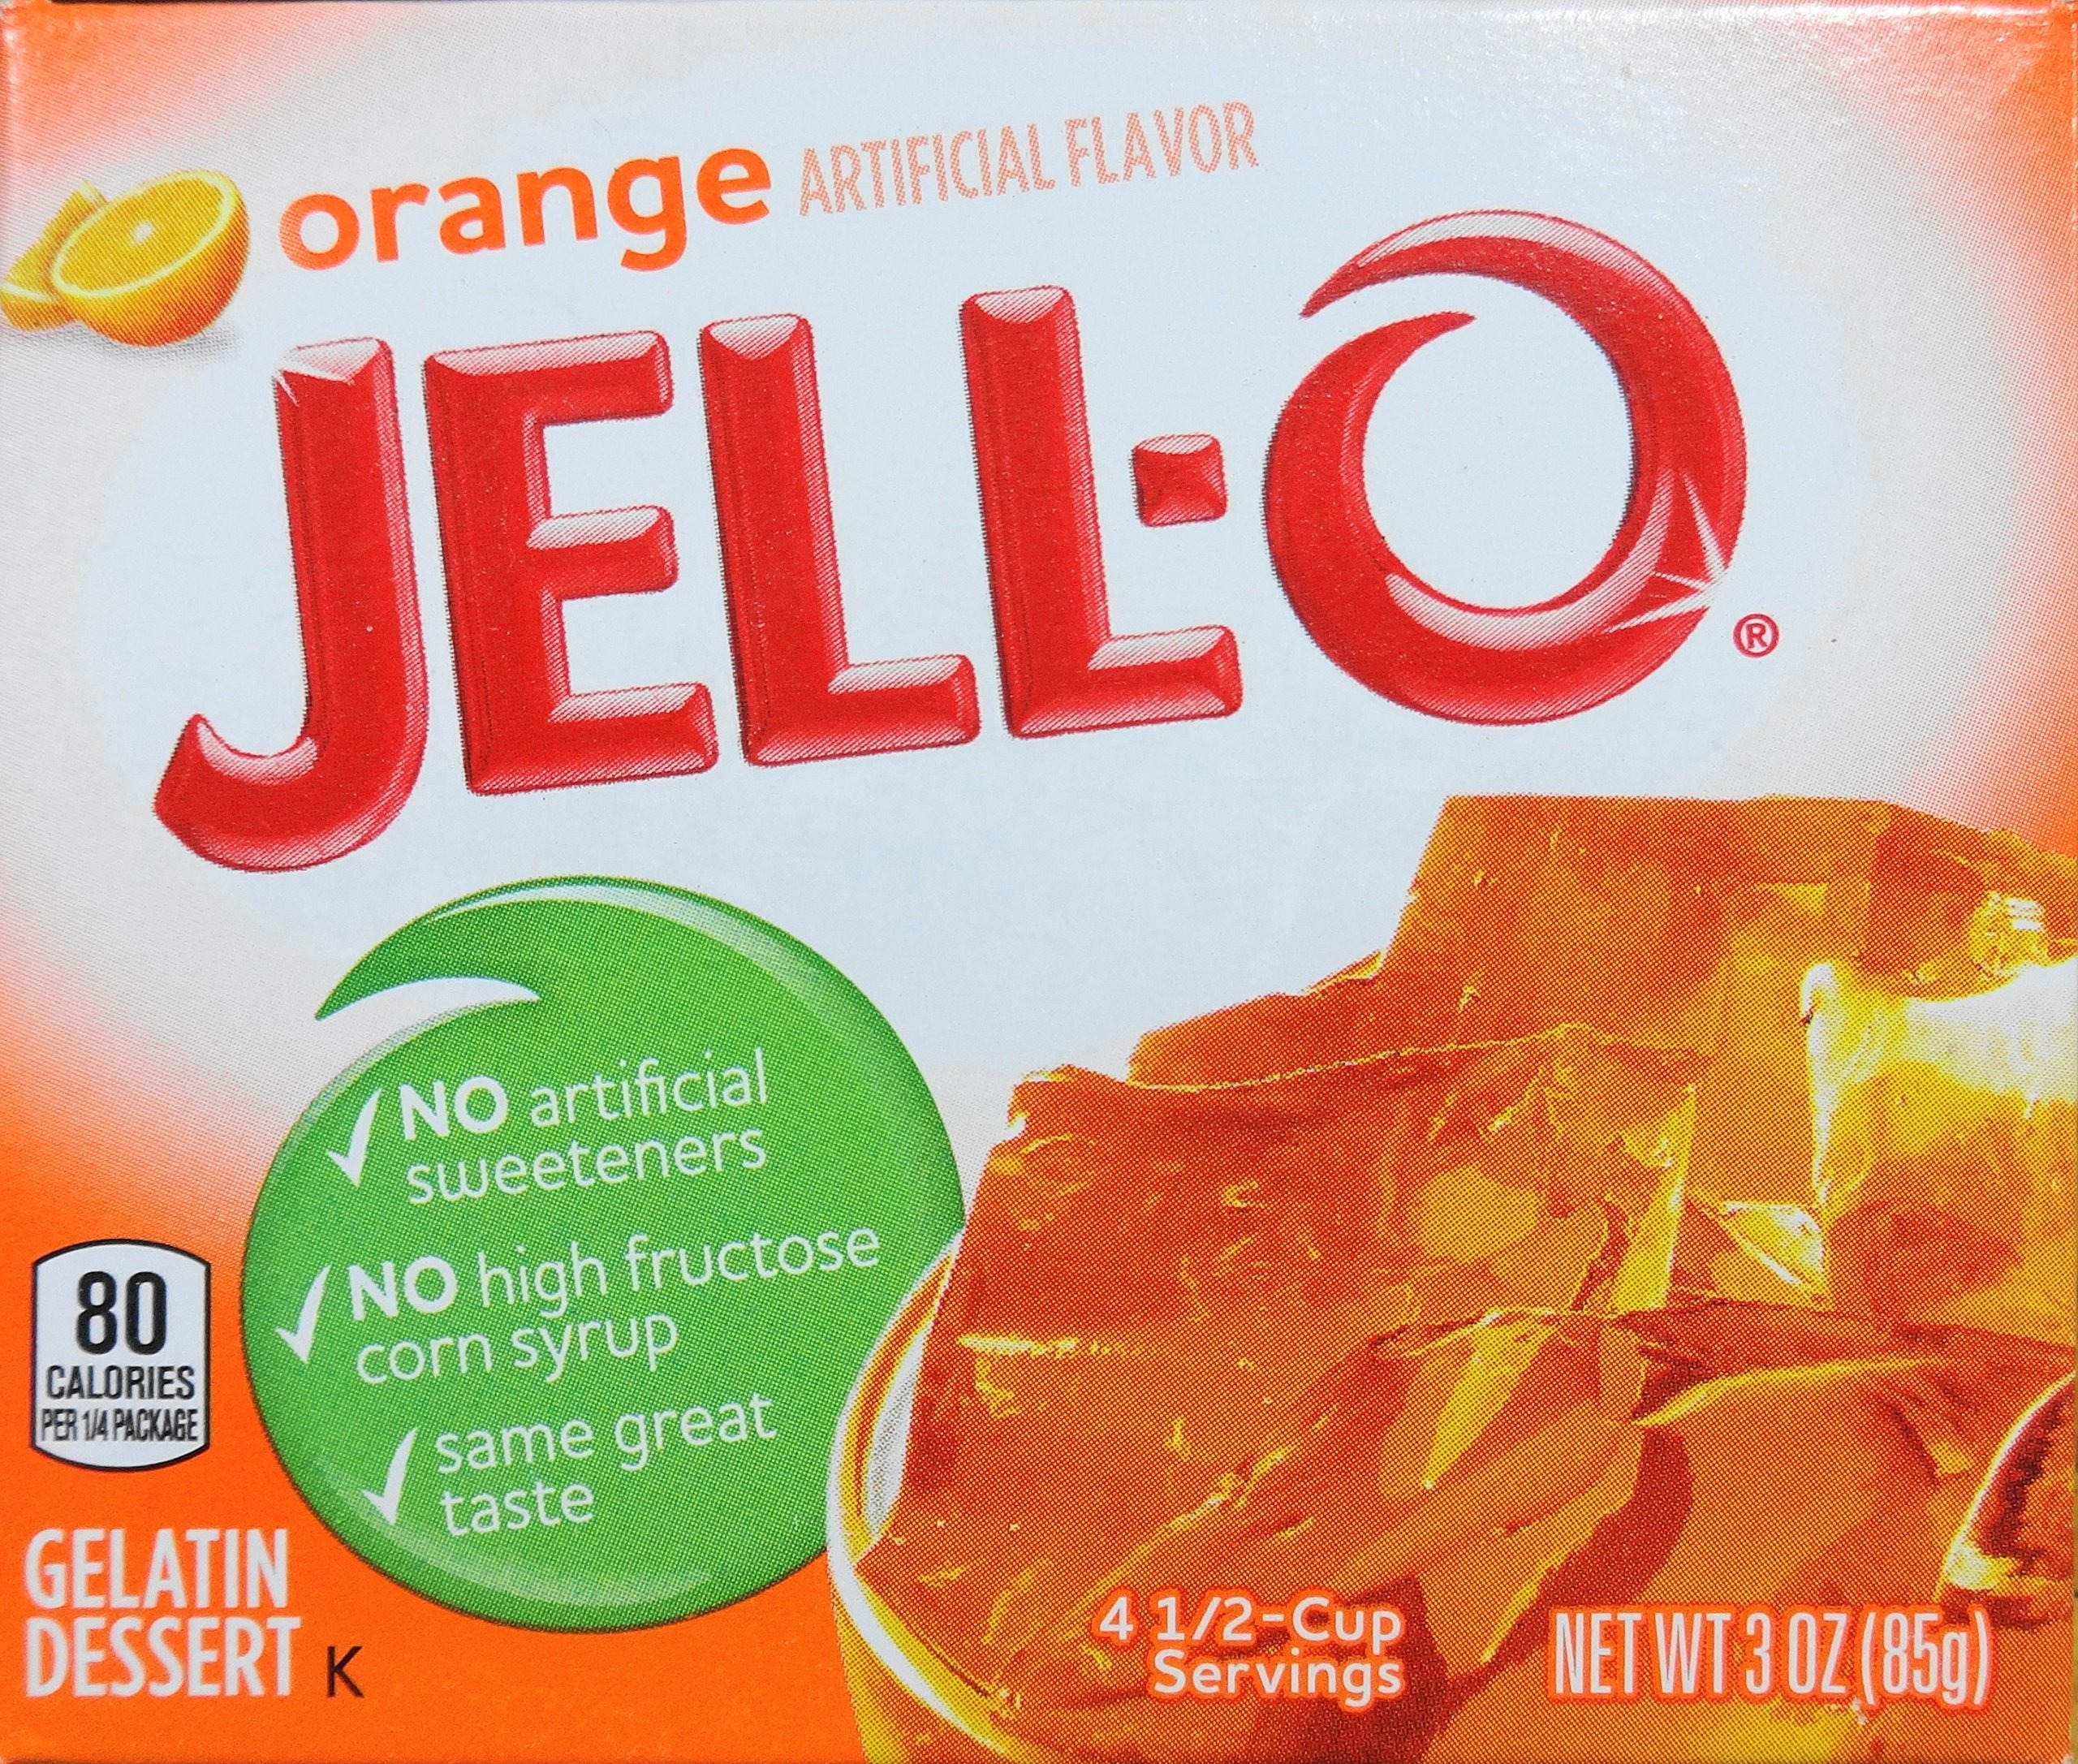
Item Name: Jell-O Gelatin Dessert, Orange Flavor, 3-Ounce Boxes (Pack of 5)
Bullet Point 1: Jell-O Orange Flavor Gelatin Dessert Mix
Bullet Point 2: No Artificial Sweeteners
Bullet Point 3: No High Fructose Corn Syrup
Bullet Point 4: Same Great Taste
Bullet Point 5: 80 Calories Per Serving
Product Description: Jell-O Orange Flavor Gelatin Dessert Mix. It has no artificial sweeteners and no high fructose corn syrup. It has the same great taste with 80 calories per 1/2 cup serving. Each pack makes 4 servings. It is delicious!
Value: 15.0
Unit: Fl Oz

Price: 1.735